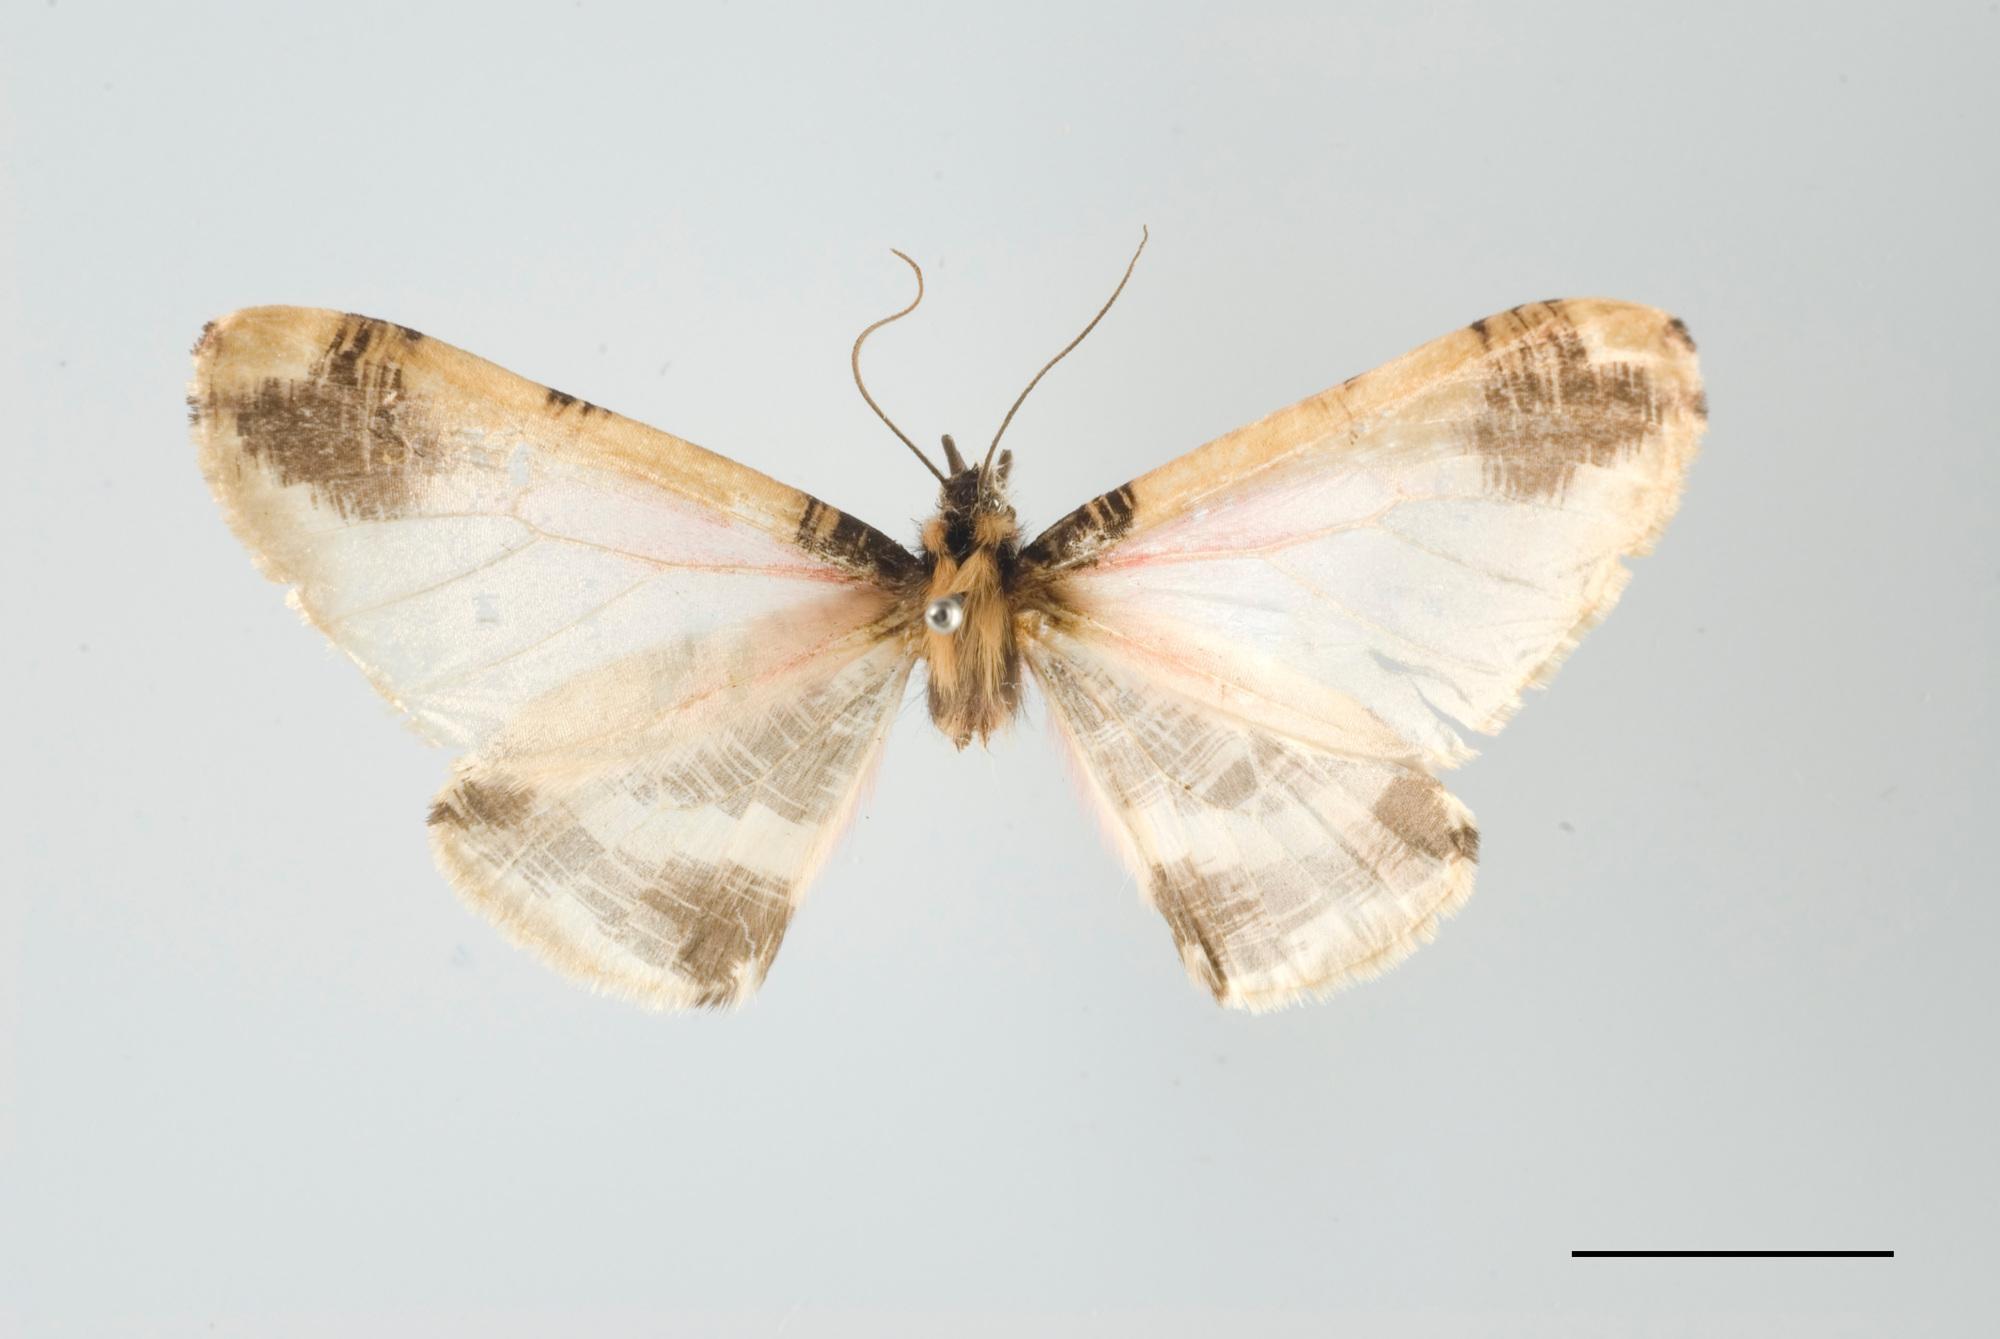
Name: Callipia vicinaria
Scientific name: Callipia vicinaria Dognin, 1913
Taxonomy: Animalia, Arthropoda, Insecta, Lepidoptera, Geometridae, Larentiinae
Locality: Monte Tolima, Tolima, Colombia